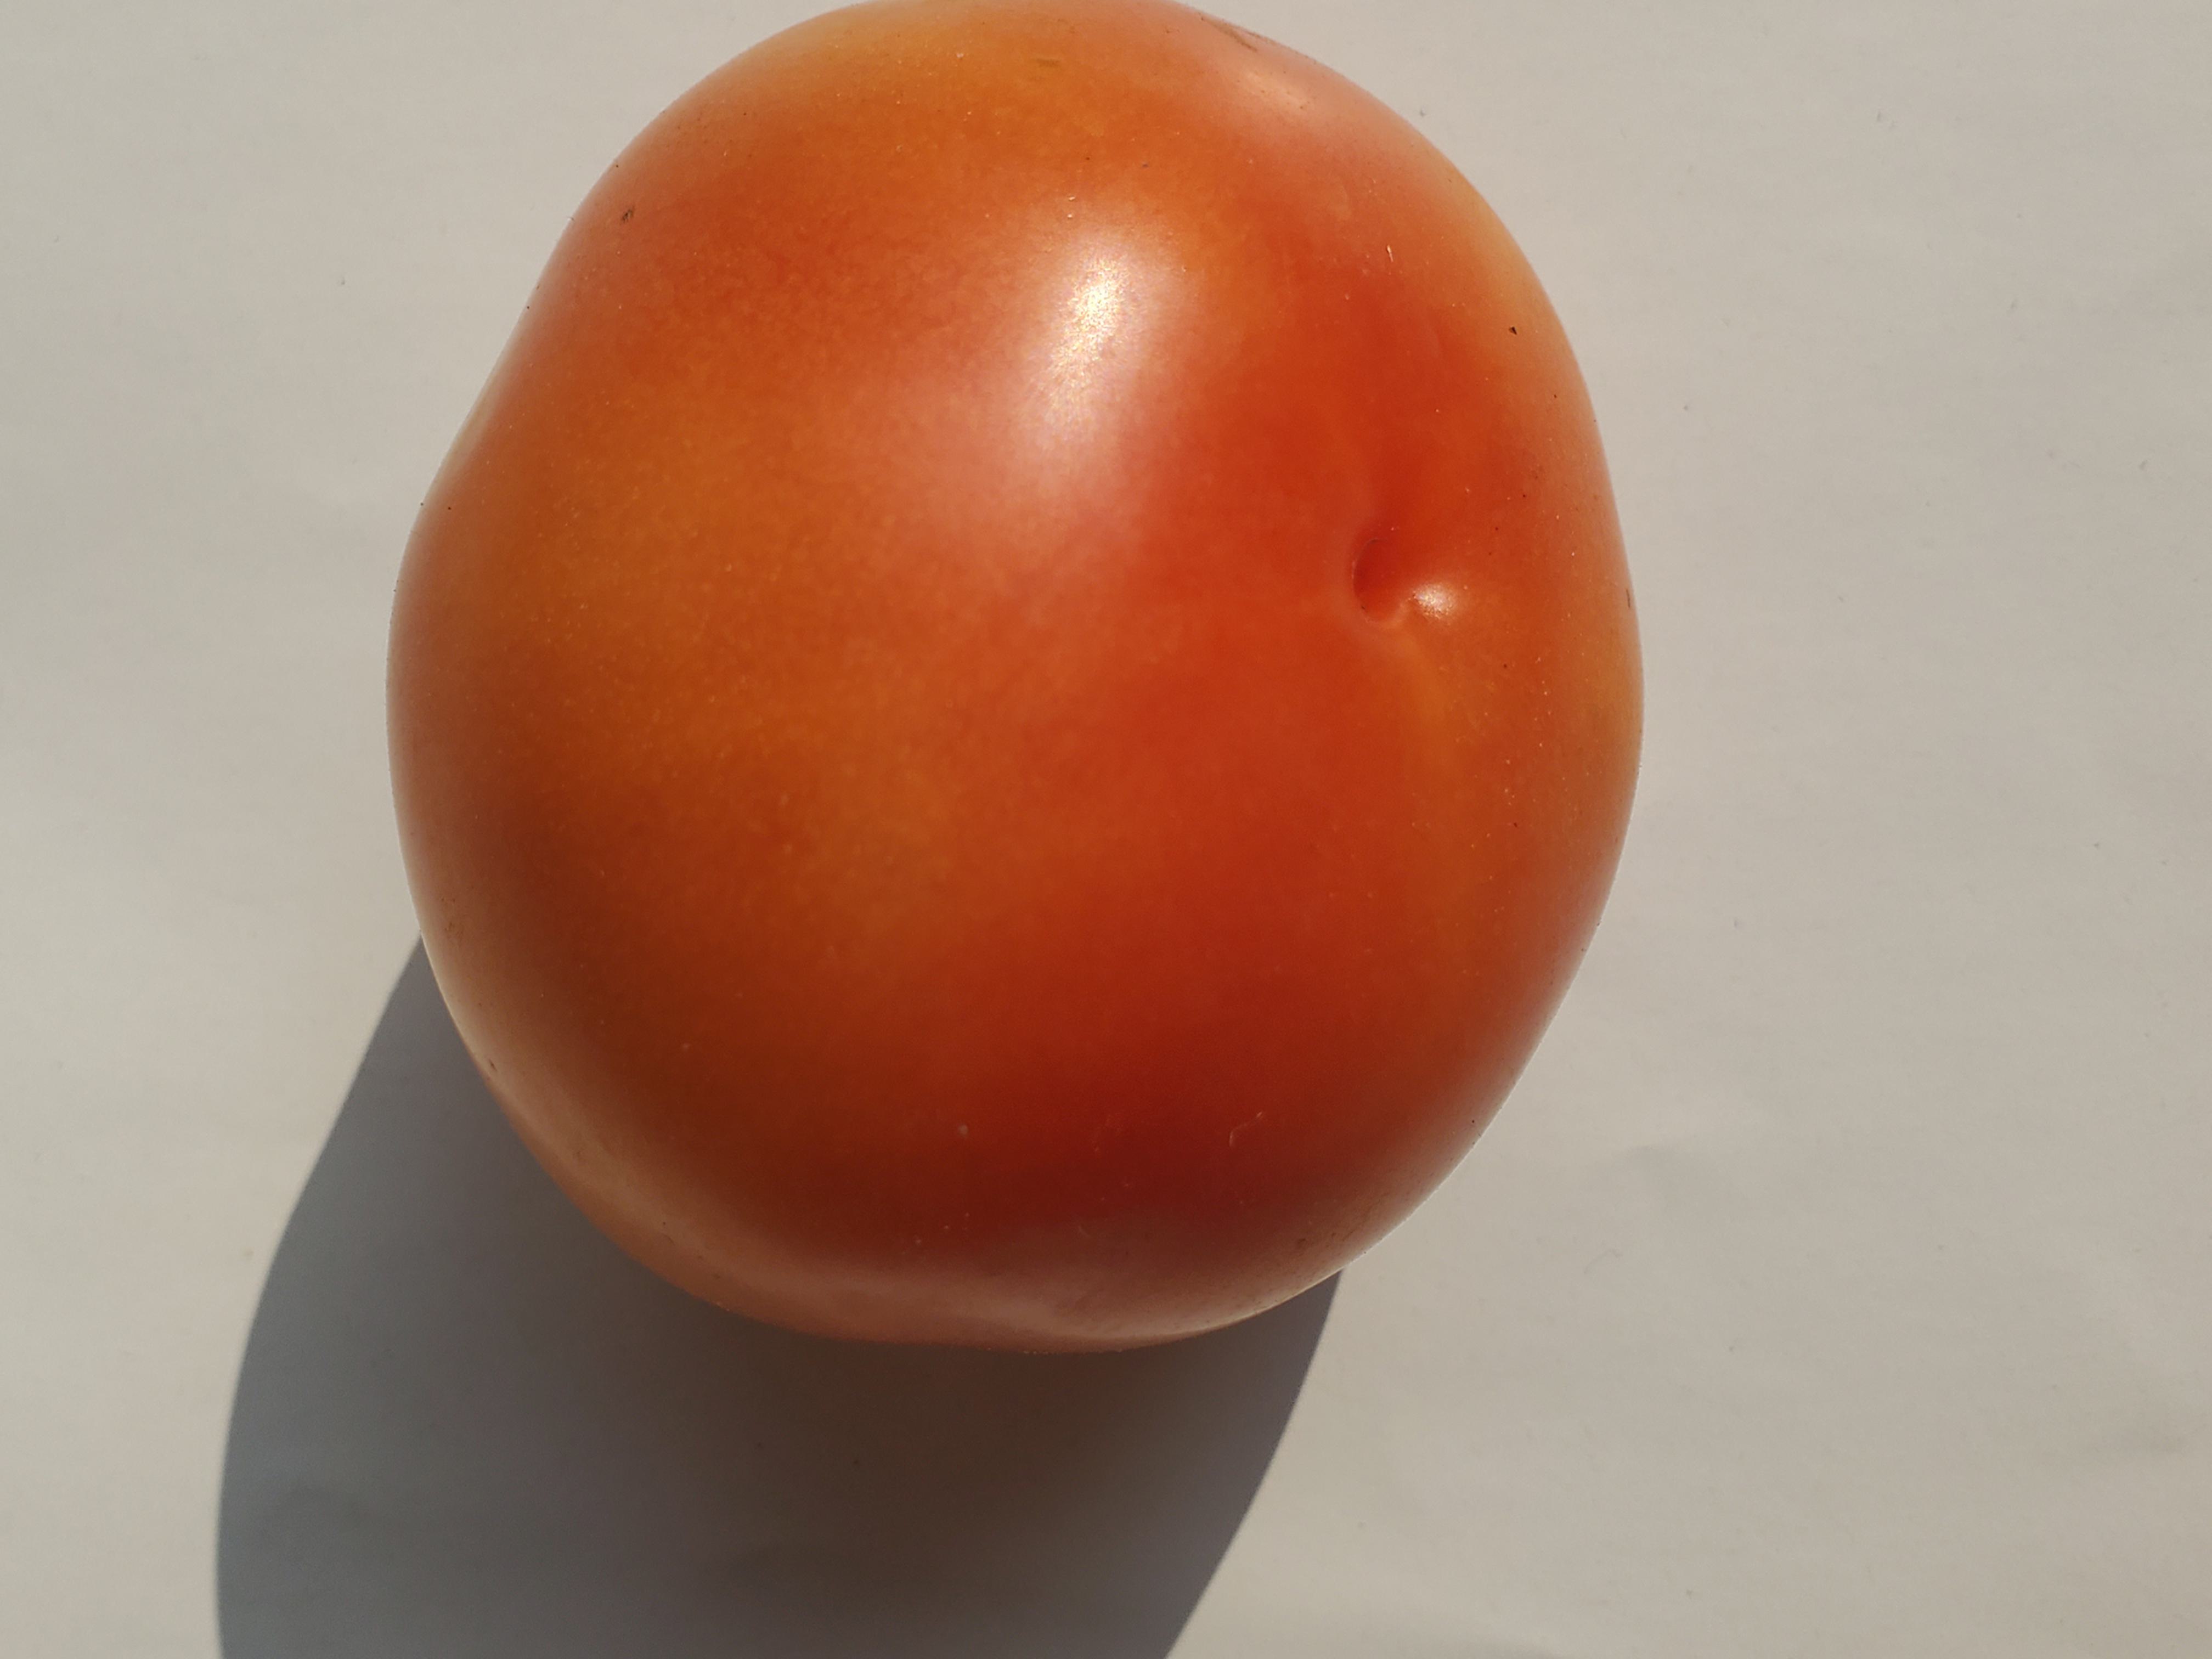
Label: Fresh